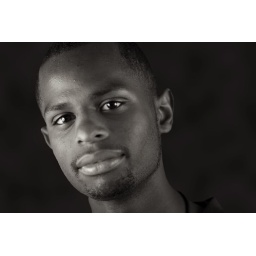
Taken this afternoon in my classroom with a green butcher paper background.